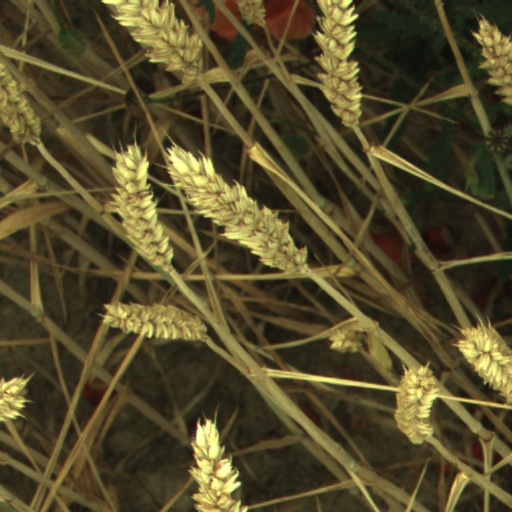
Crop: wheat